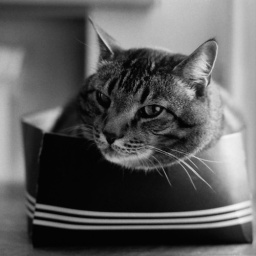
Gauss in his shoe box